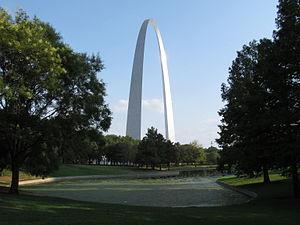
La Gateway Arch, Gateway to the West ou St. Louis Arch est située dans le centre-ville de Saint-Louis dans l'État du Missouri, aux États-Unis. Symbole de la ville, cette arche recouverte d'acier inoxydable mesure 192 mètres de hauteur, ce qui en fait le plus grand monument qui peut se visiter dans l'État, la plus grande arche du monde et le monument artificiel le plus haut du pays. Elle est consacrée à la conquête de l'Ouest, comme le mémorial dont elle fait partie.